Baron of Fonte Bela

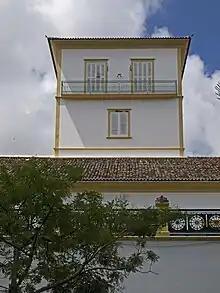
Fonte Bela Palace in Ponta Delgada

The Baron of Fonte Bela was a title created by decree on 3 March 1836, confirmed by letter on 12 March 1836, by Queen Maria II, in favour of Jacinto Inácio Rodrigues da Silveira, a rich merchant and liberal politician from Ponta Delgada, in the Portuguese archipelago of the Azores.